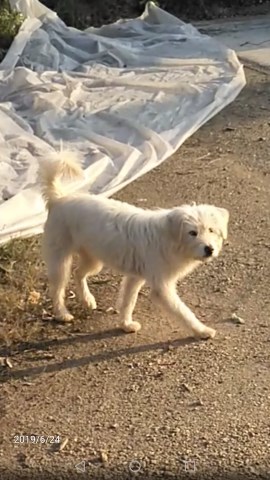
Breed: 2192-n000088-Samoyed